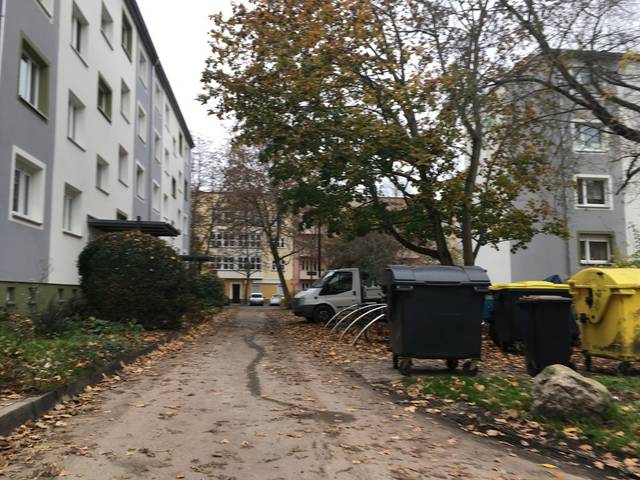
Region: Germany
Coordinates: 52.502, 13.497